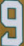
Number: 9